Rose Mandel

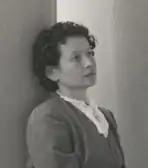
crop of picture by Richard Muffley

Rose Mandel (August 2, 1910 – March 12, 2002) was a Polish-born American photographer, who was awarded a Guggenheim Fellowship in 1967.